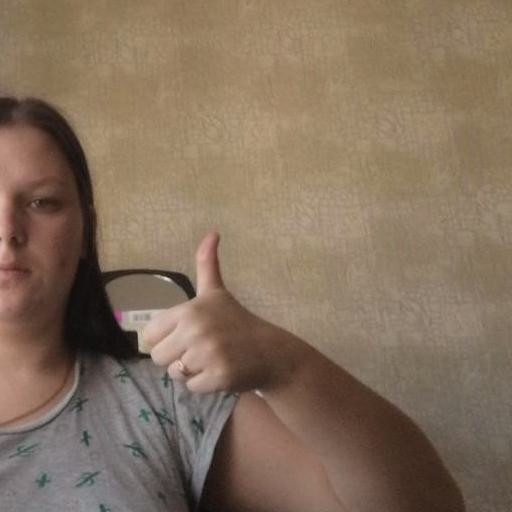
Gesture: like